Għajn Tuffieħa

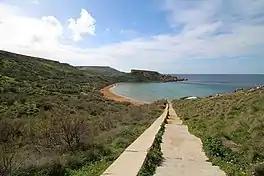
The 187 steps leading to the beach.

Għajn Tuffieħa is a bay and sandy, red beach which is located in Mġarr, Malta. The bay is south of Golden Bay. It is less busy than Golden Bay and often visited by Maltese natives as well as tourists. To reach this beach, one needs to descend a hill on a staircase of 200 steps. On top of the cliffs west of Għajn Tuffieħa bay is the Għajn Tuffieħa Tower, one of the seven towers built by Grand Master Giovanni Paolo Lascaris, of the Knights Hospitaller.